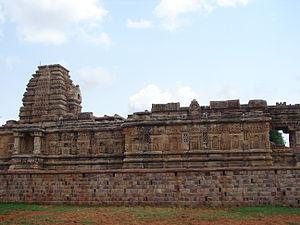
Pattadakal ou Pattadkal, dans l'État du Karnataka en Inde, est un site inscrit au patrimoine mondial de l'UNESCO pour ses temples de l'hindouisme, datant du VIIIᵉ siècle. De nombreuses infrastructures religieuses sont dédiées à Shiva; elles ont été construites par la dynastie Châlukya. Les temples qui subsistent actuellement témoignent d'expériences fondatrices dans l'architecture des temples hindous. Pattadakal était l'une des deux capitales châlukya avec Badami, une petite ville située à environ 40 km à l'Ouest. Le site voisin, de Aihole, appartient à la même période et permet des comparaisons avec l'art gupta.